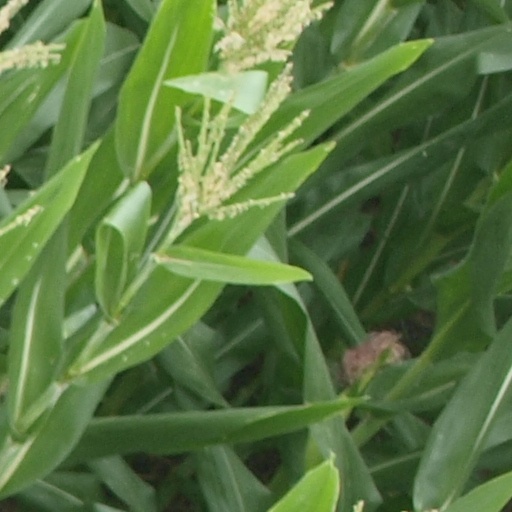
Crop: maize; corn